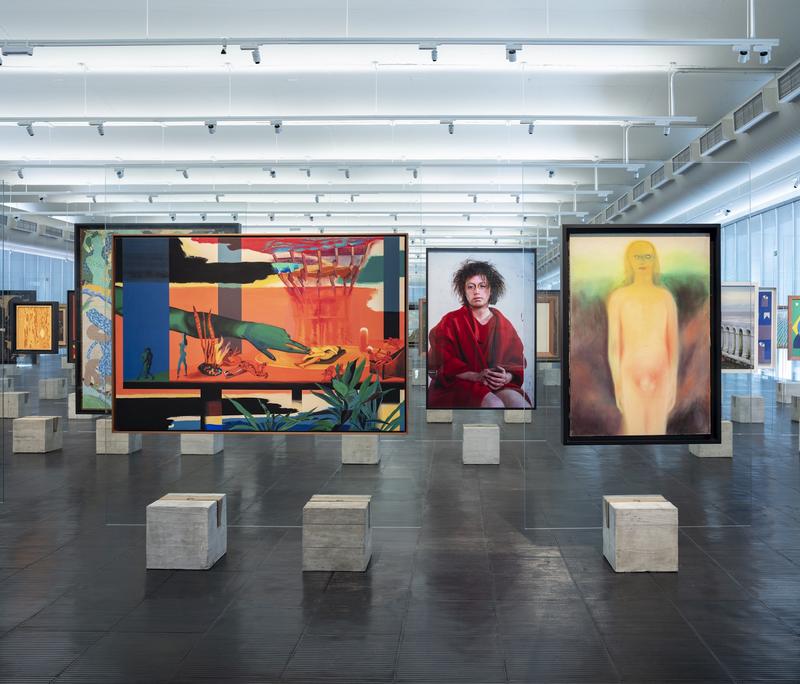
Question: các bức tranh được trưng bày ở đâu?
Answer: được trưng bày trong bảo tàng nghệ thuật